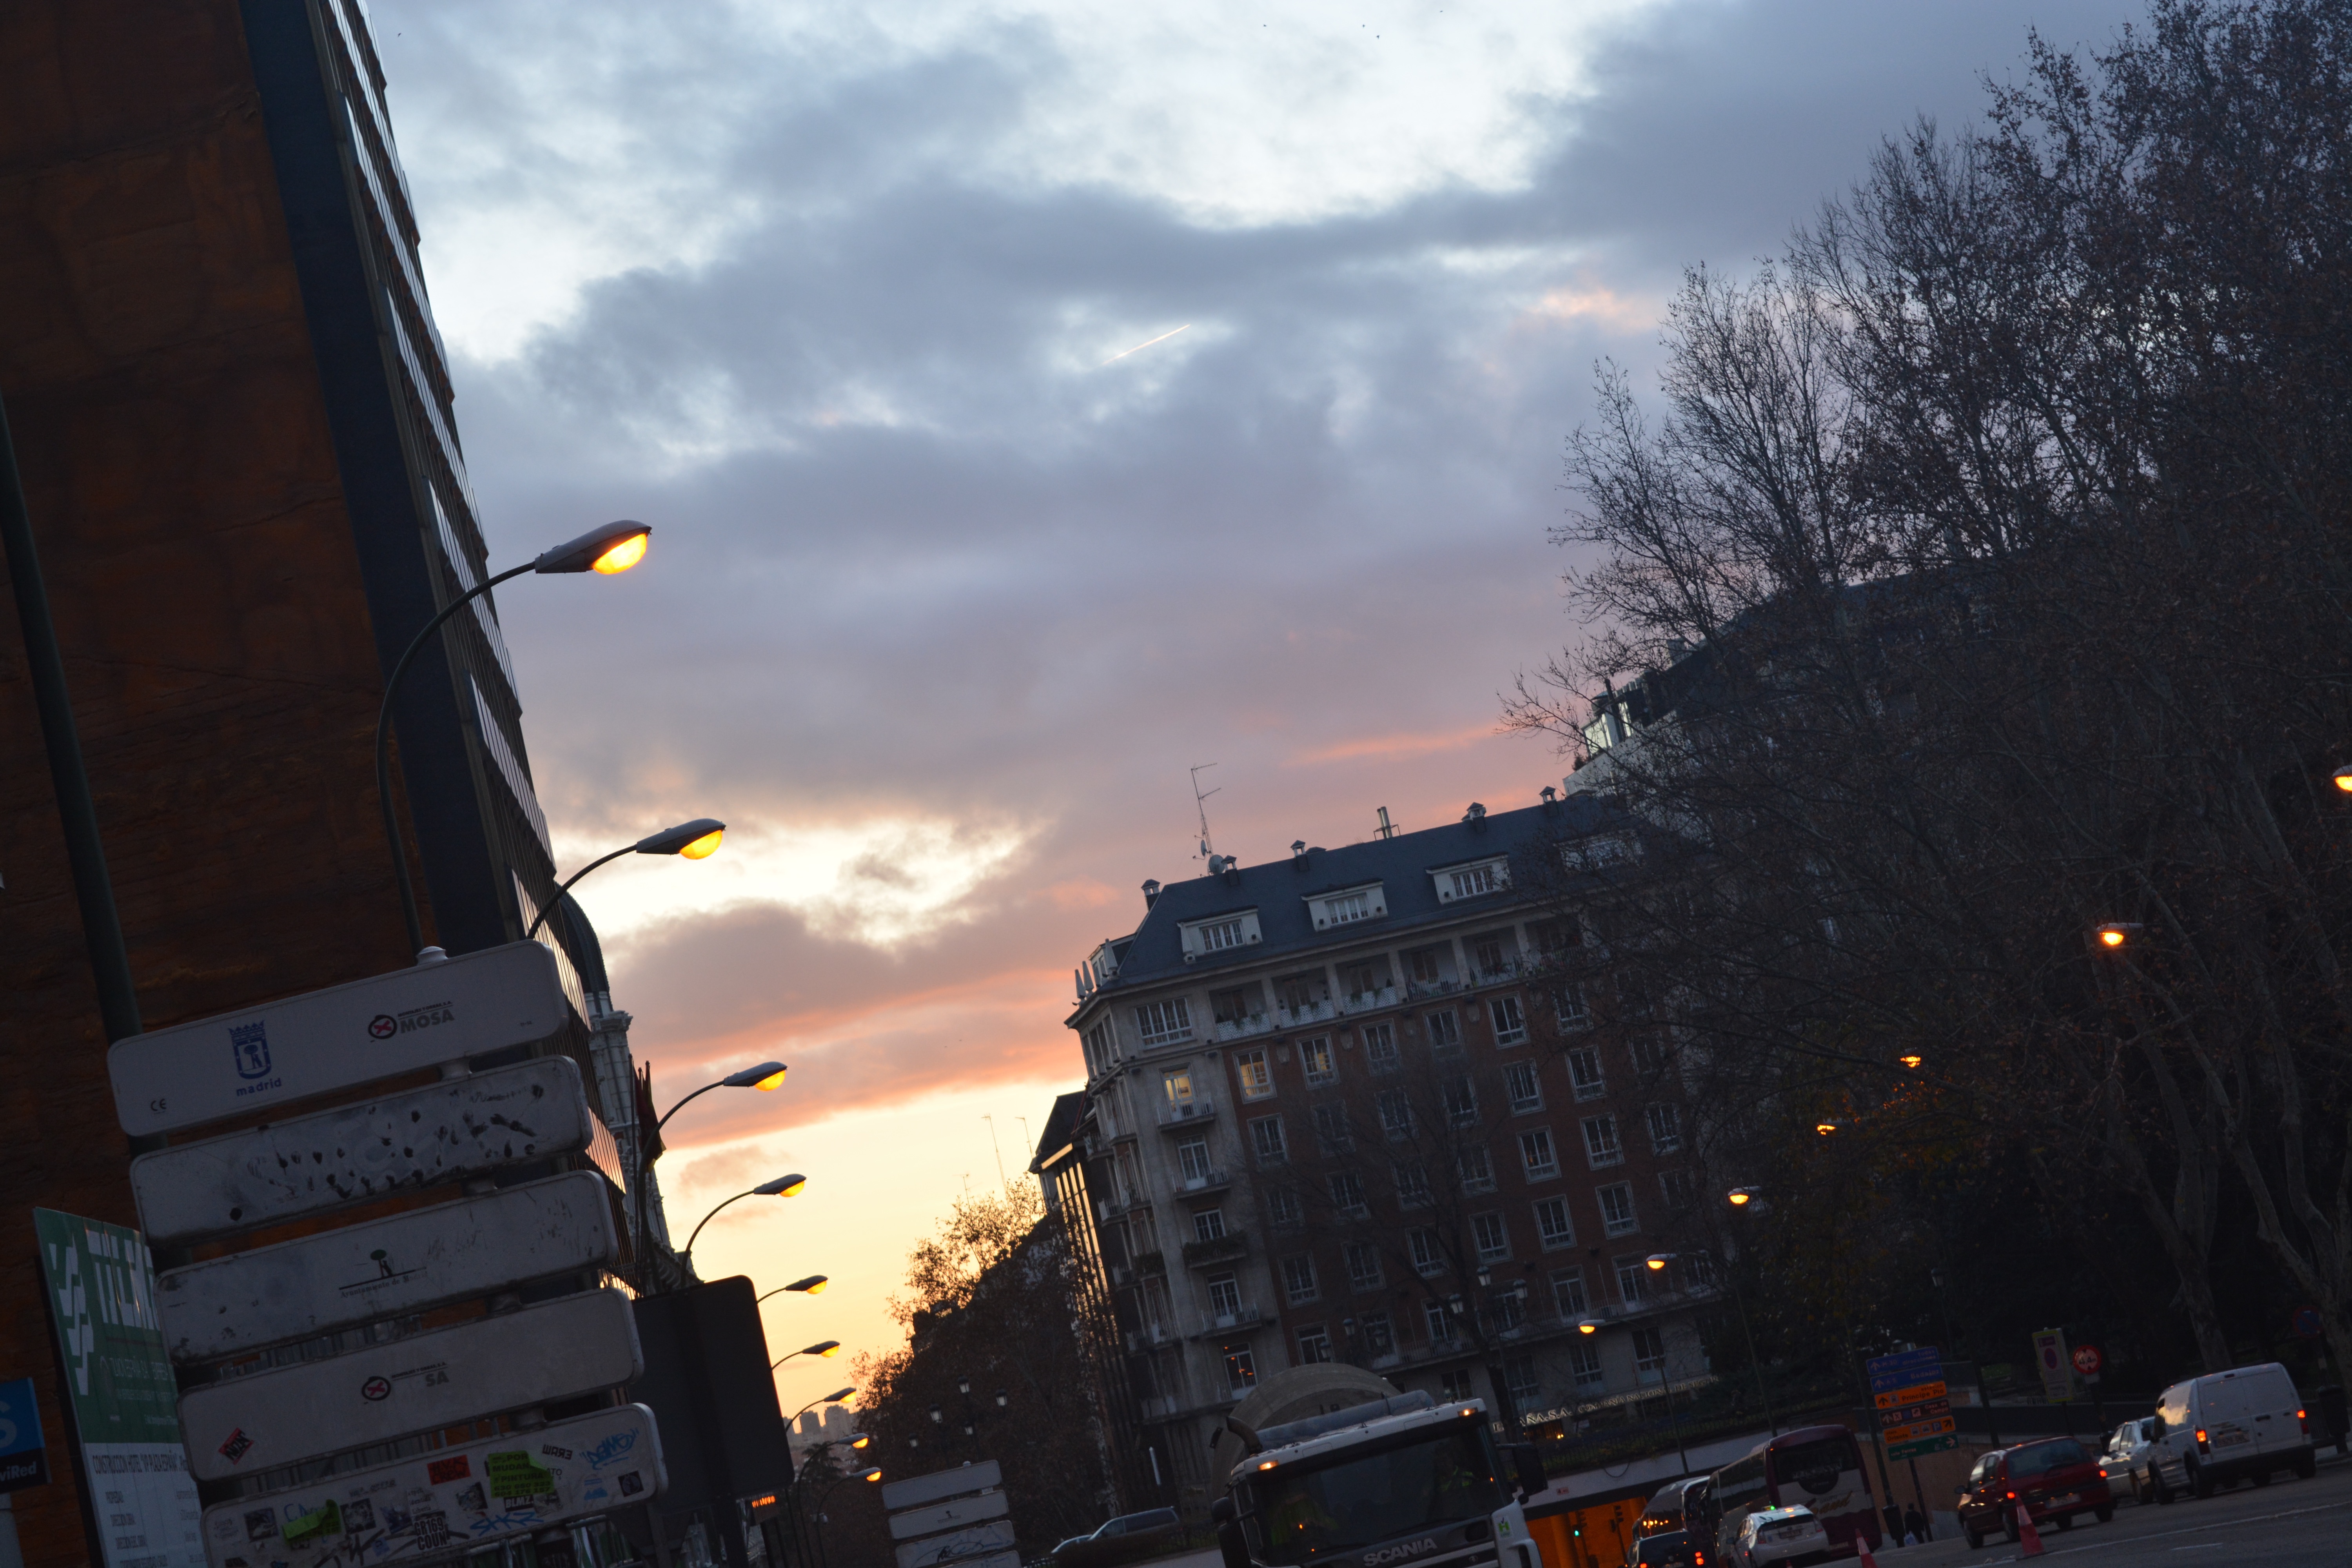
sky, sunset, road, skyline, street, sunlight, morning, city, skyscraper, cityscape, downtown, dusk, evening, lighting, urban area, human settlement